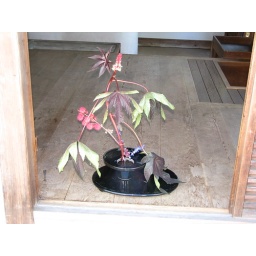
Another flower arrangement in the house